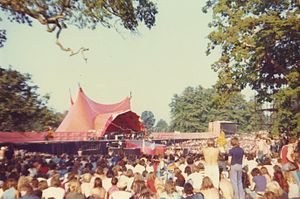
Orange Scene / Teltet
Det orange telt i 1976 under koncert med The Rolling Stones i England.
Orange Scene er den største scene på Roskilde Festival med plads til ca. 60.000 mennesker. Scenens store orange teltdug har ligget til grund for festivalens forskellige logoer siden 1978.